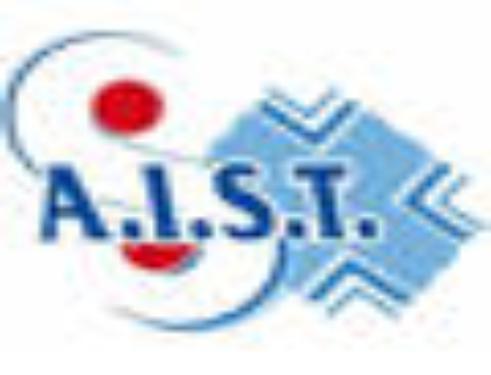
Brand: AIST
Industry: Others